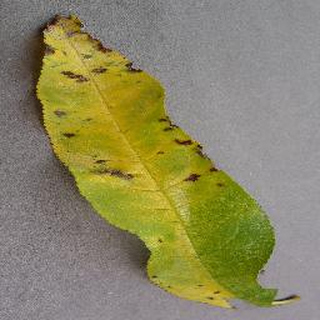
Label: peach_bacterial_spot